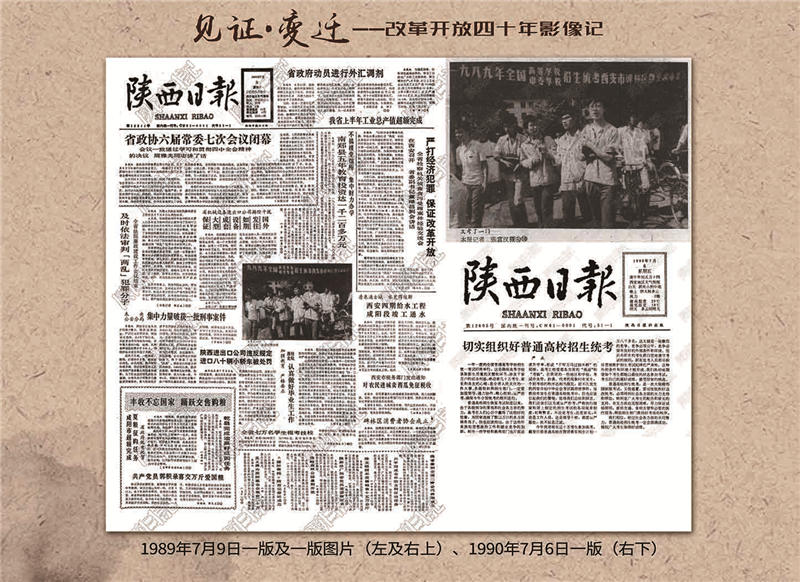
Label: paper